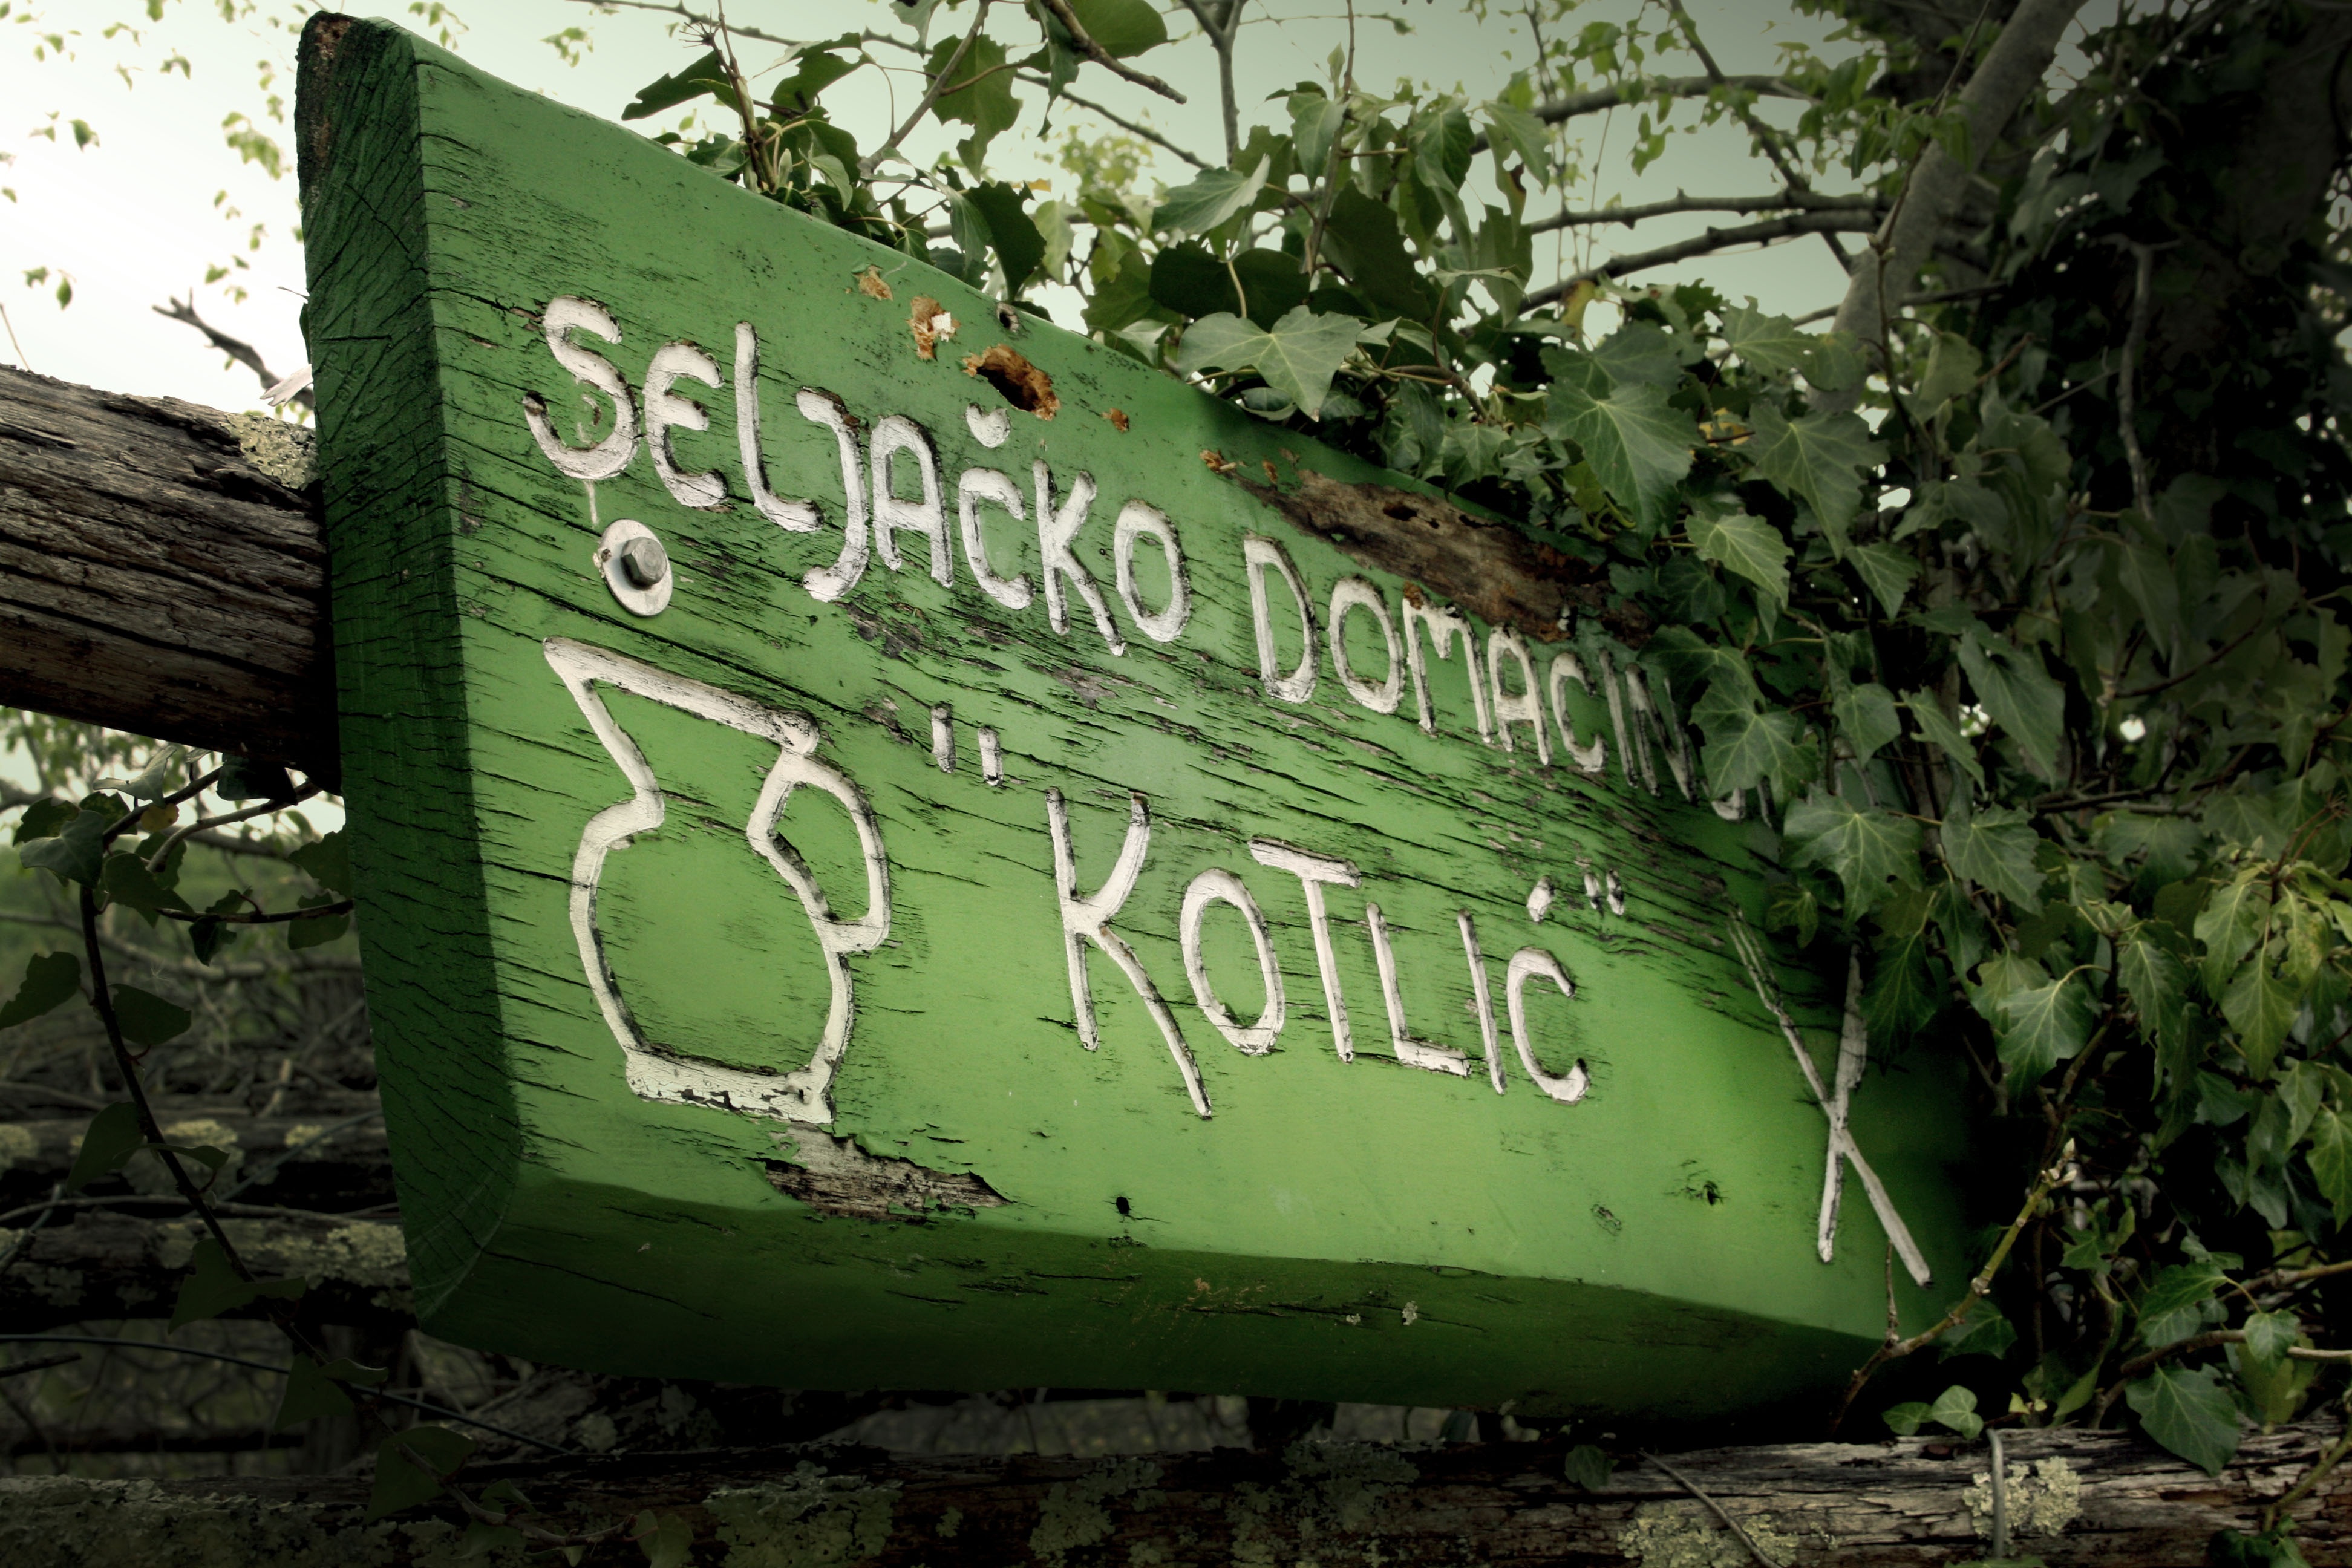
nature, restaurant, green, cooking, fresh, cuisine, domestic, urban area